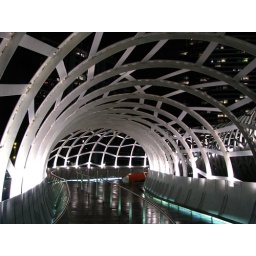
The webb bridge at night, properly lit in white